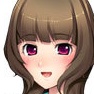
Portrait style: Anime Portrait